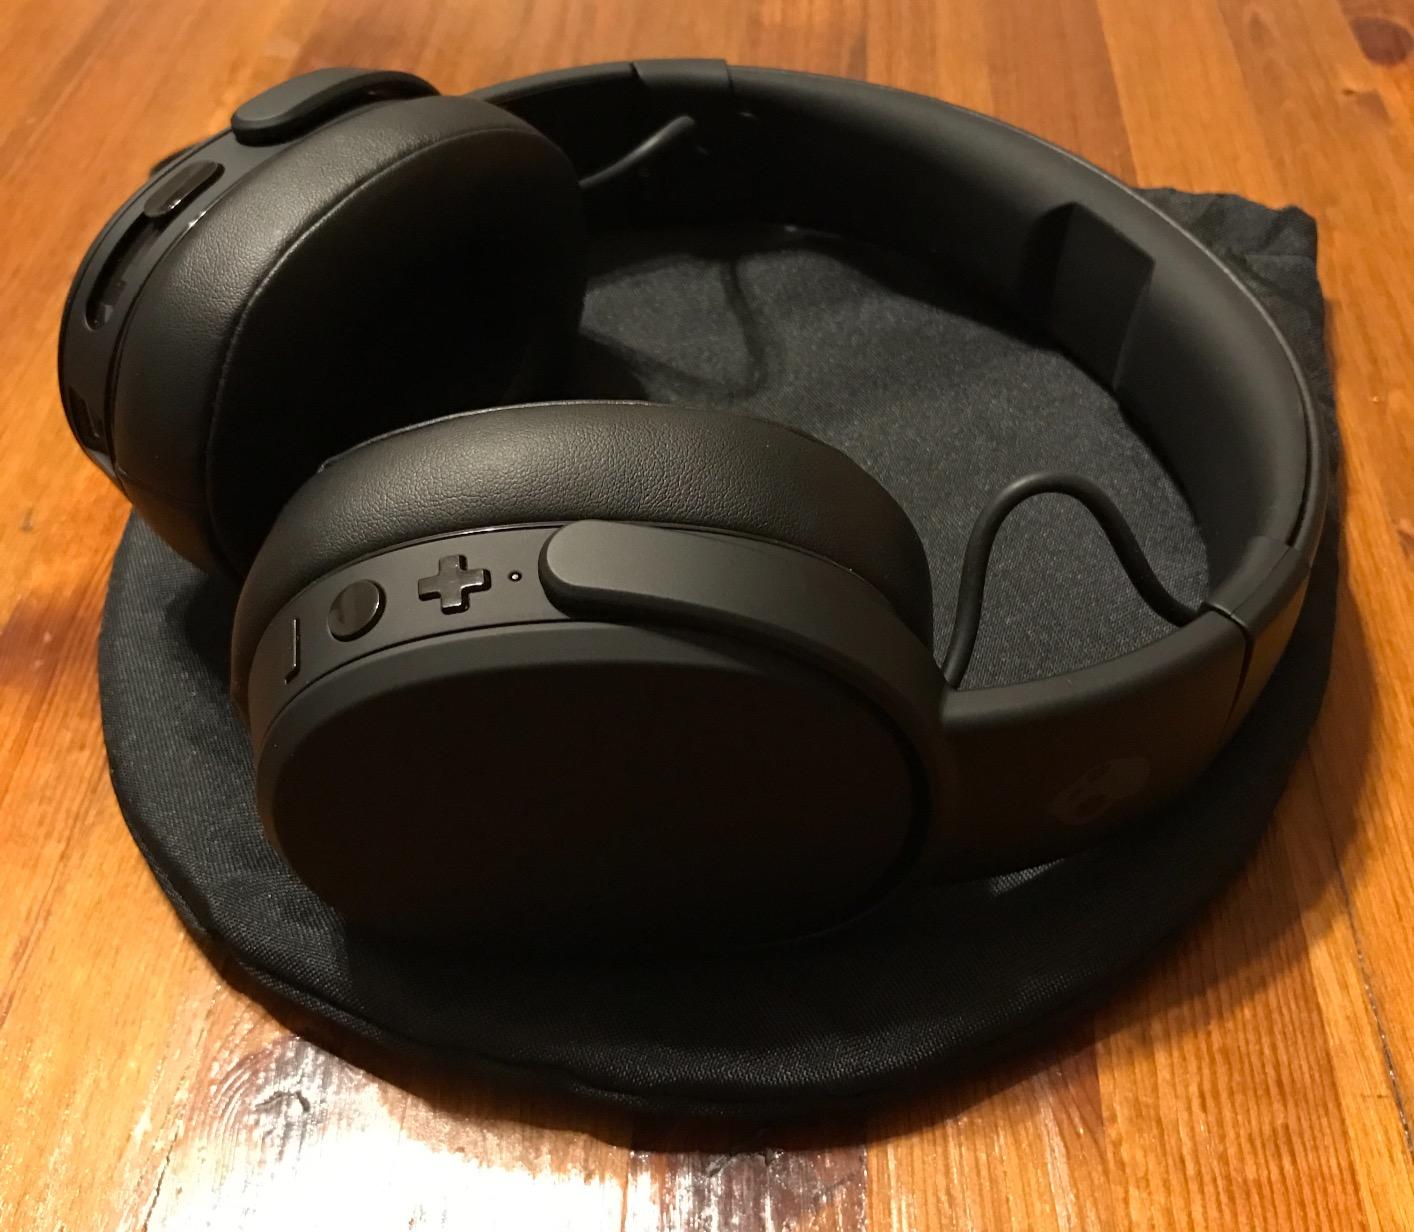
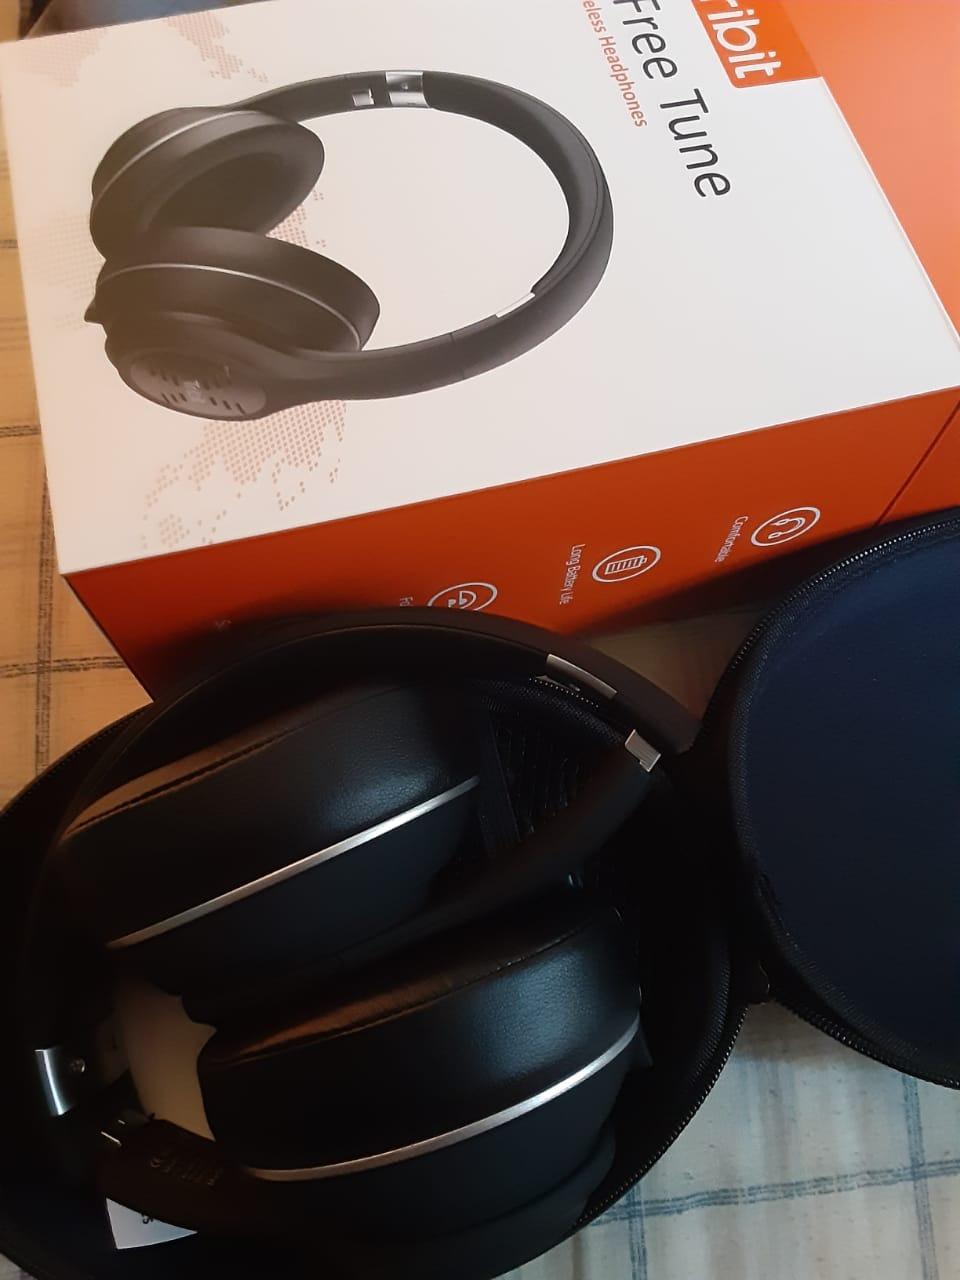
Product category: headphones
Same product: no